Hevelius (crater)

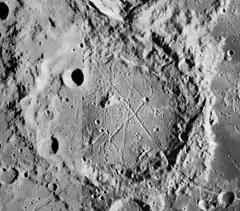
Mosaic of Lunar Orbiter 4 images

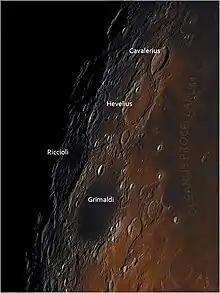
Hevelius area in selenochromatic format. More infos here : https://www.gawh.it/main/selenocromatica

Hevelius is a low-rimmed lunar impact crater that lies at the western edge of the Oceanus Procellarum, named after the astronomer Johannes Hevelius by the IAU in 1935. The smaller but prominent crater Cavalerius is joined to the northern rim by low ridges. Due south of Hevelius is the crater Lohrmann and the dark-hued Grimaldi.